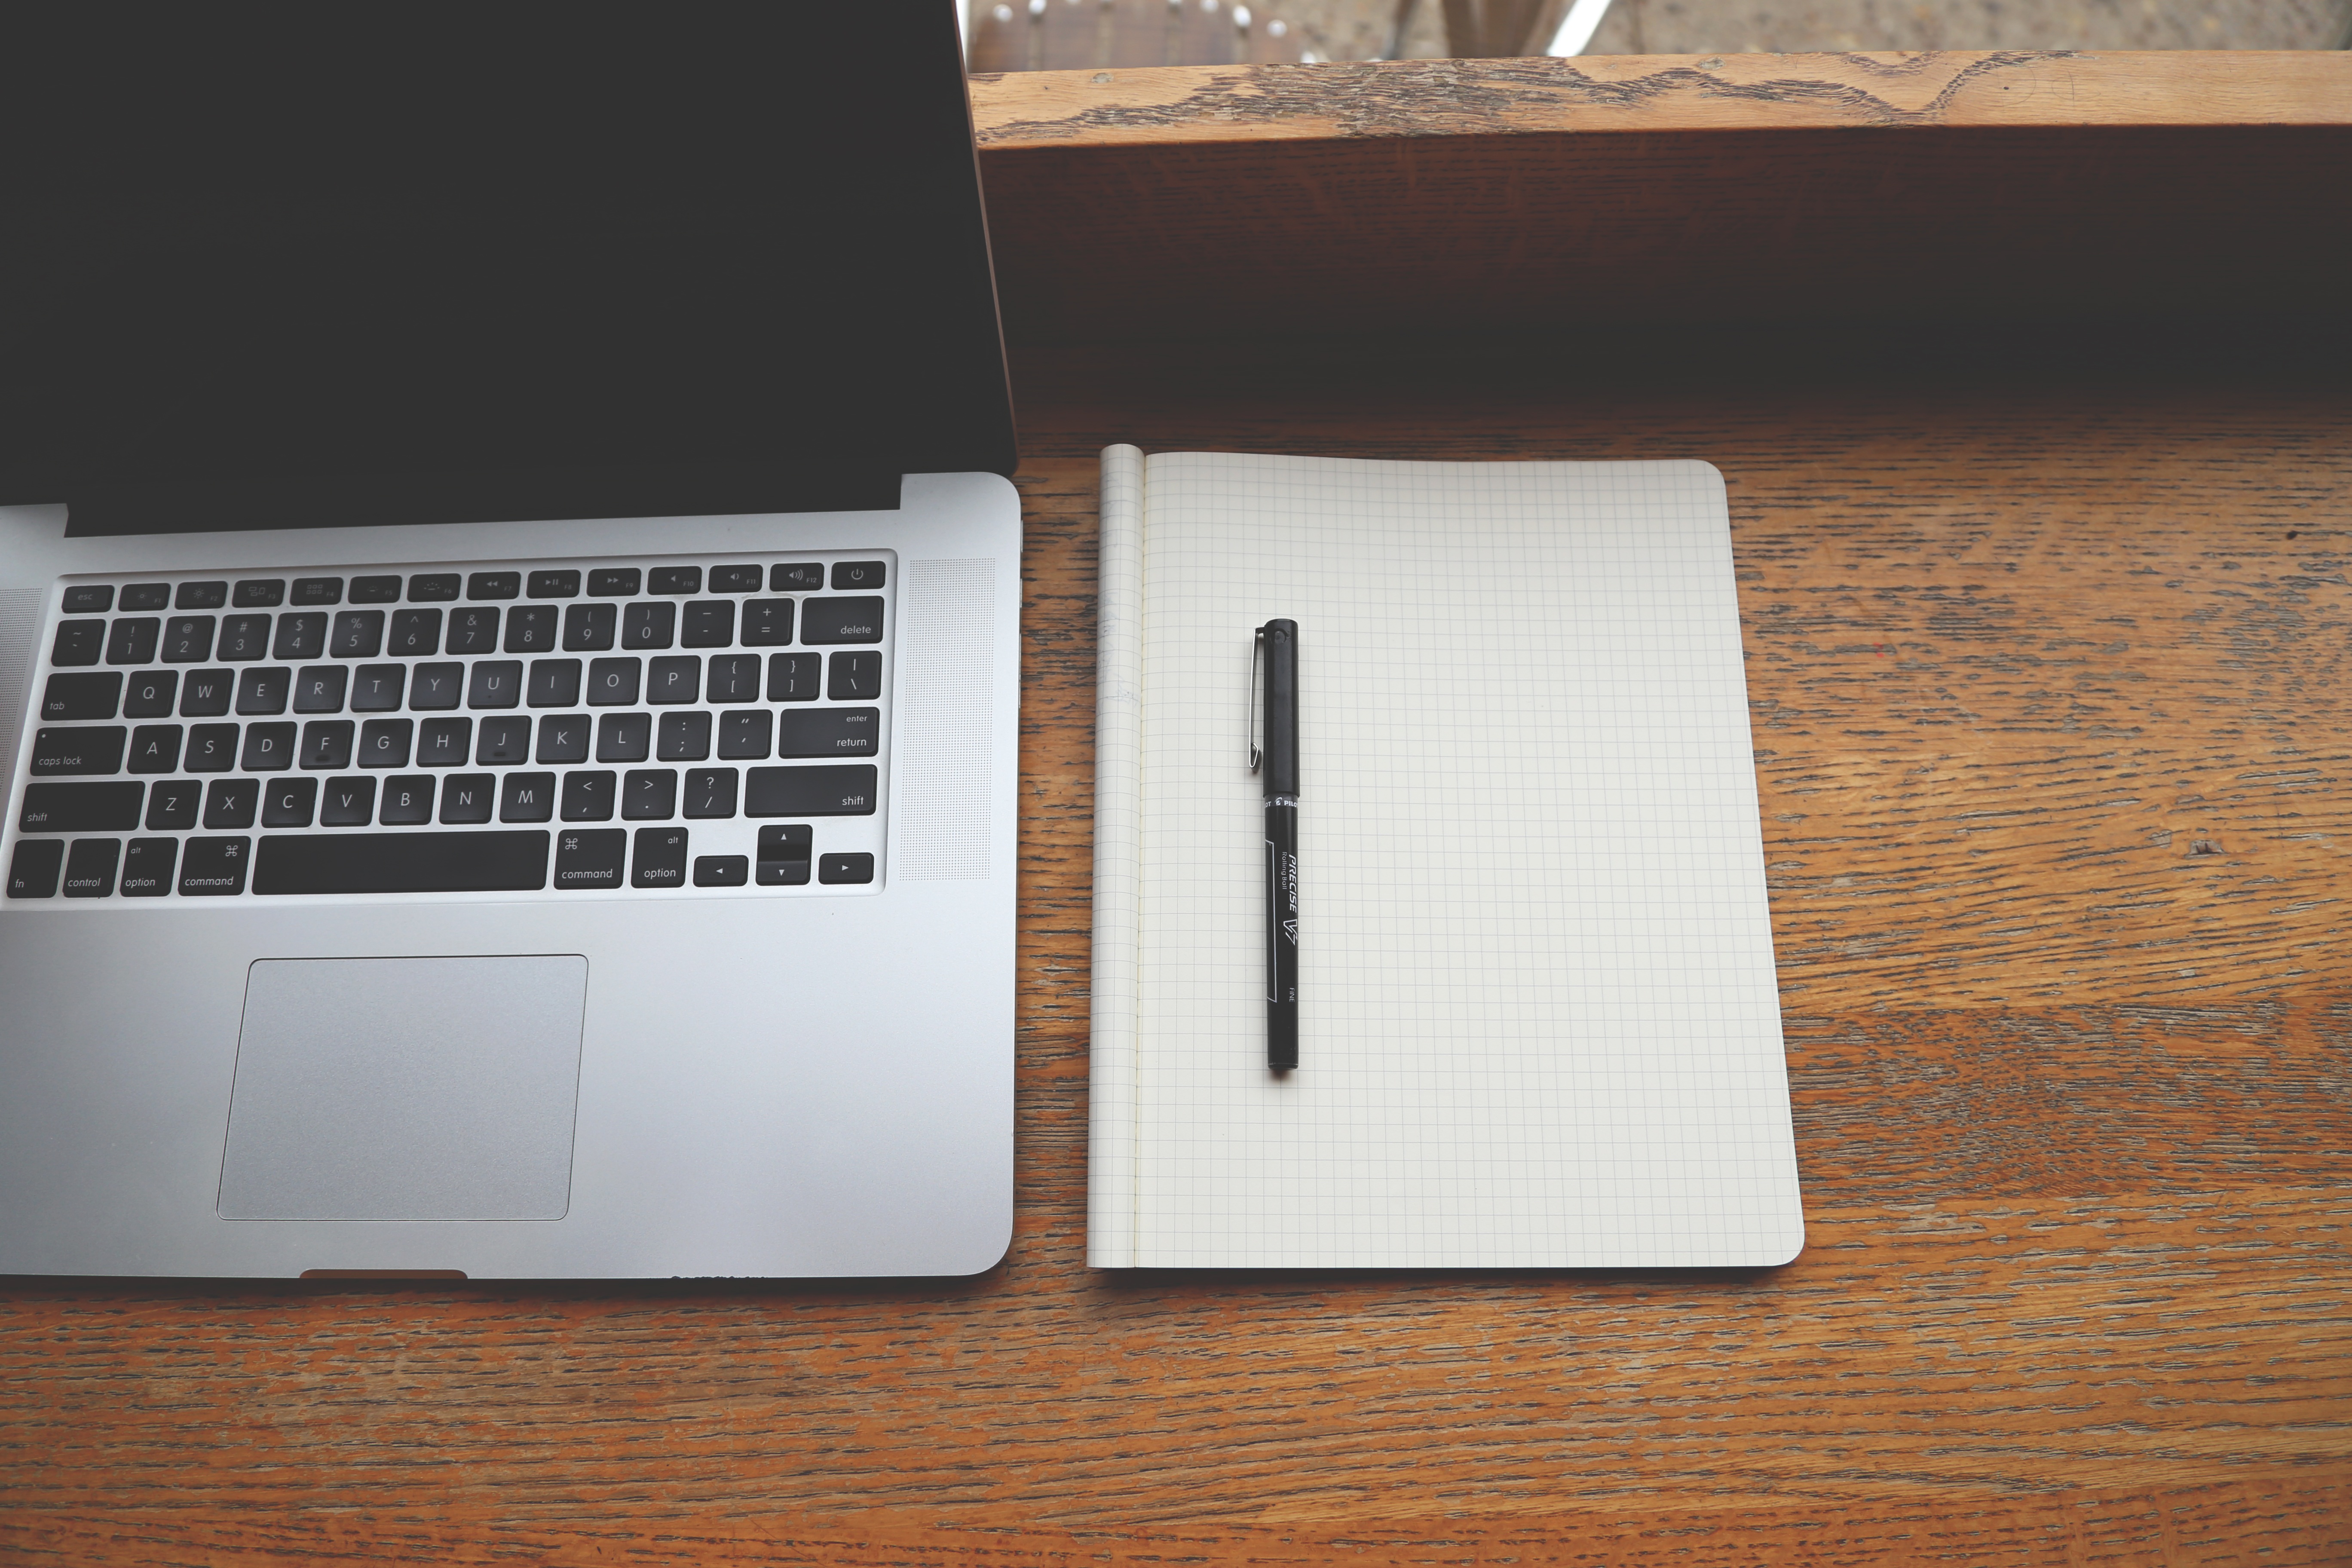
laptop, desk, computer, macbook, creative, technology, pen, notepad, office, business, modern, home office, startup, design, display, plan, company, laptops, notebooks, start up, silicon valley